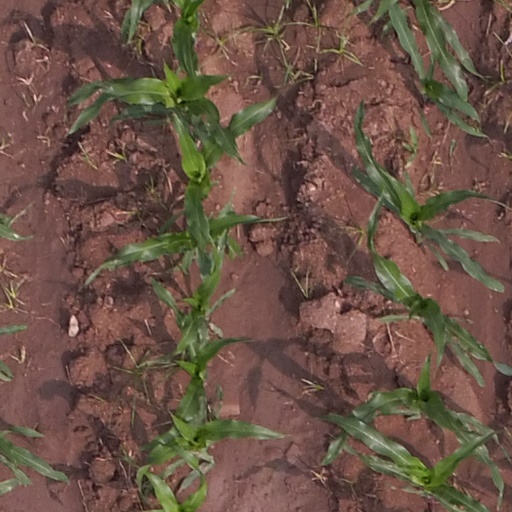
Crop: maize; corn